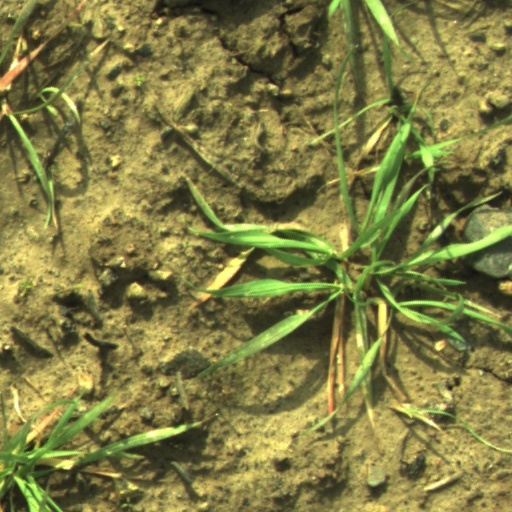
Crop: wheat